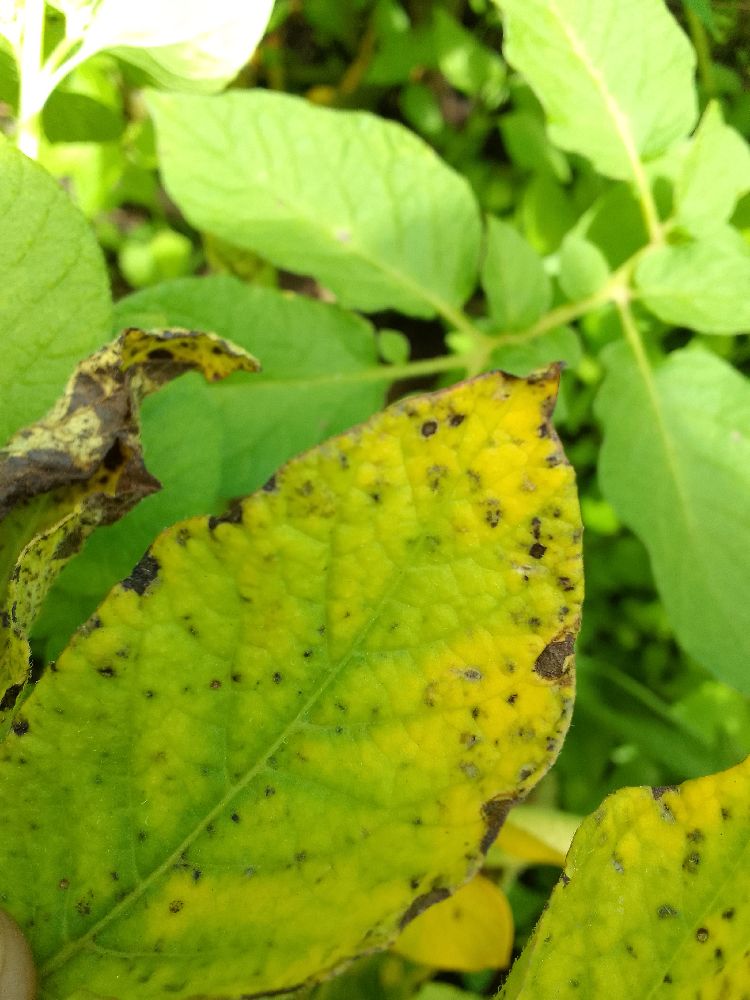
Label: Early blight